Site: brandenburg
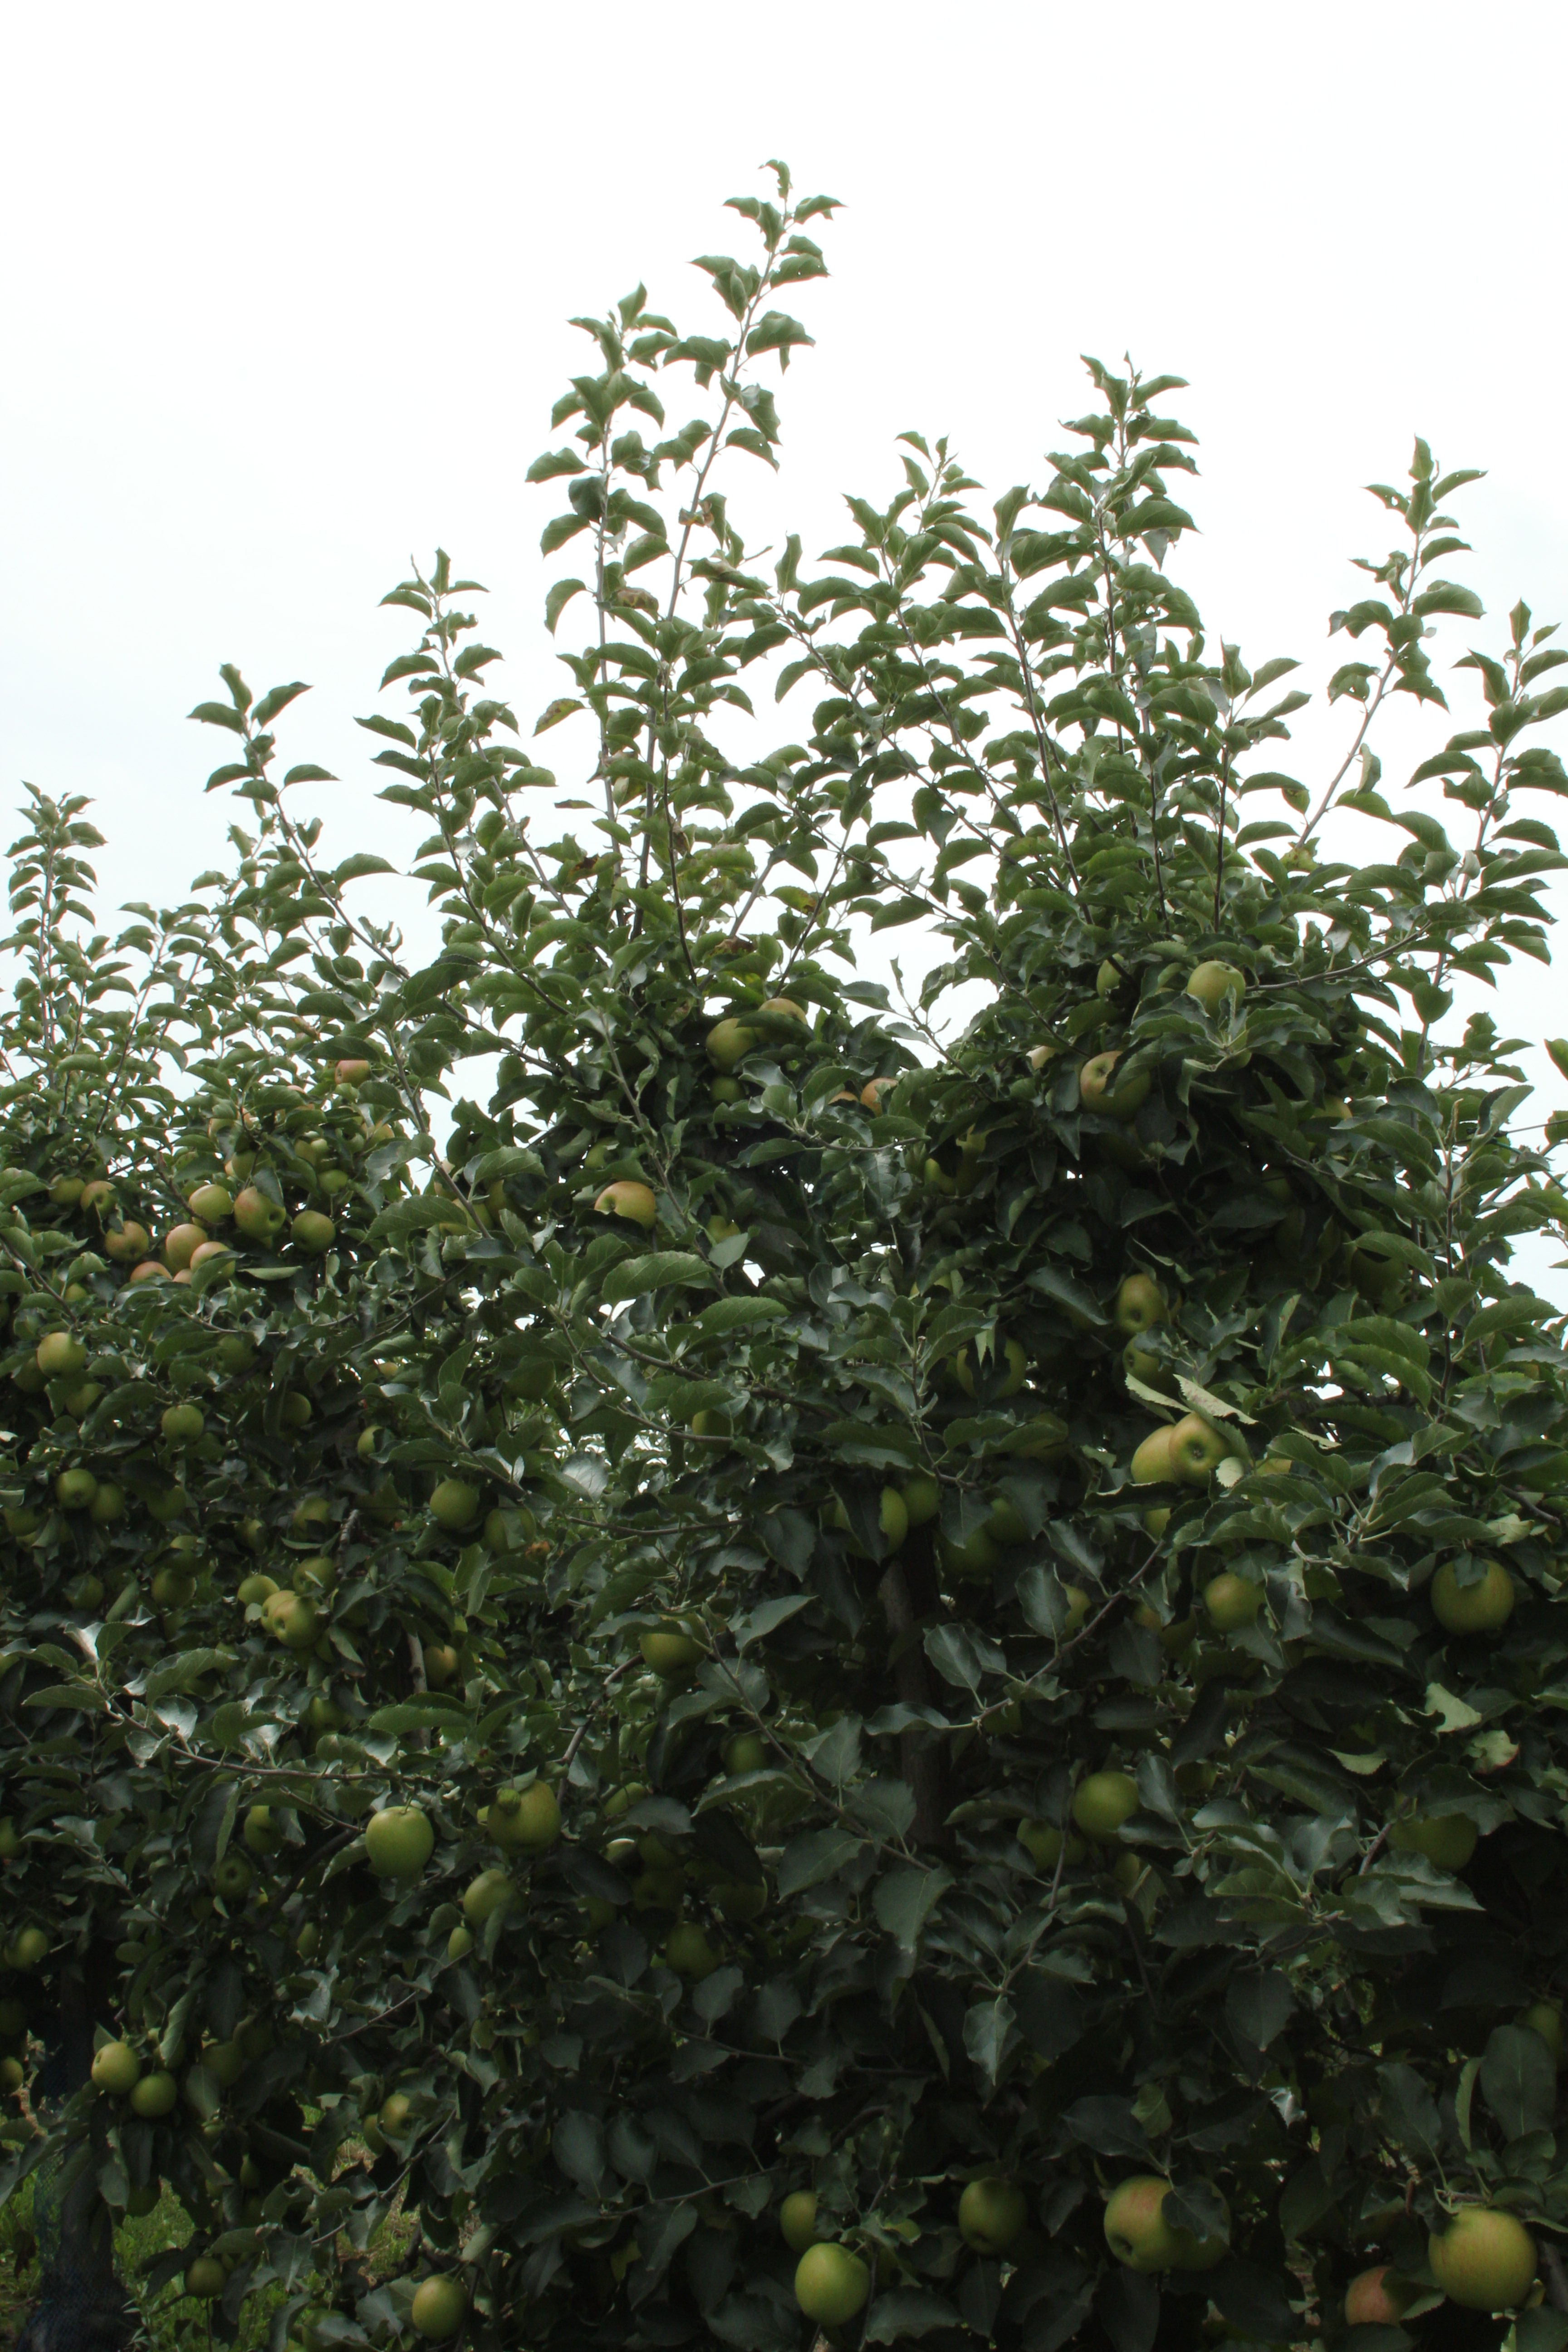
Growth stage (BBCH 87): Maturity of fruit and seed